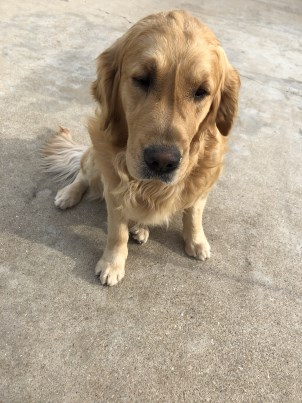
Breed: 5355-n000126-golden_retriever